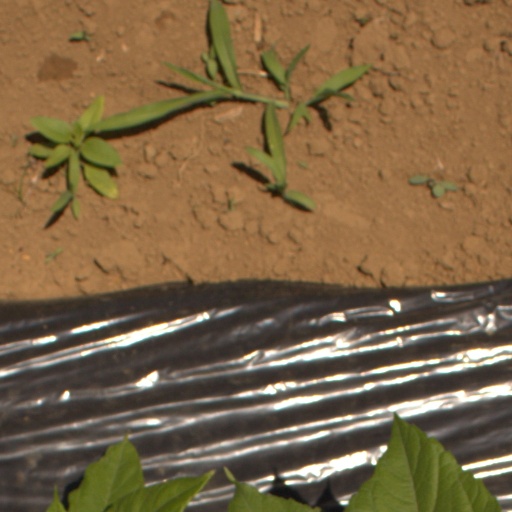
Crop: Jerusalem artichoke